2019 South American Beach Soccer League

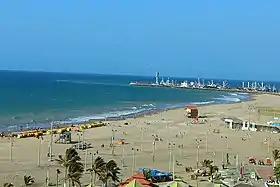
Playa el Murcielago (host stadium partially visible on far right).

The South zone regular season took place in the Argentinian city of Rosario. All matches were hosted at the "Ángel Di María" beach soccer field, part of the "Caribe Canalla" sports and recreation complex on the banks of the Paraná River, home to Rosario Central Beach Soccer Club. Stands were installed with a capacity of 600.